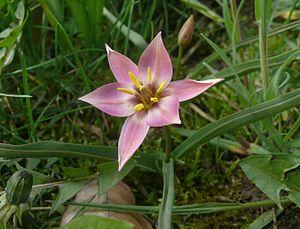
Cet article liste les différentes espèces de tulipe et ne doit pas être confondu avec liste des cultivars de tulipe.